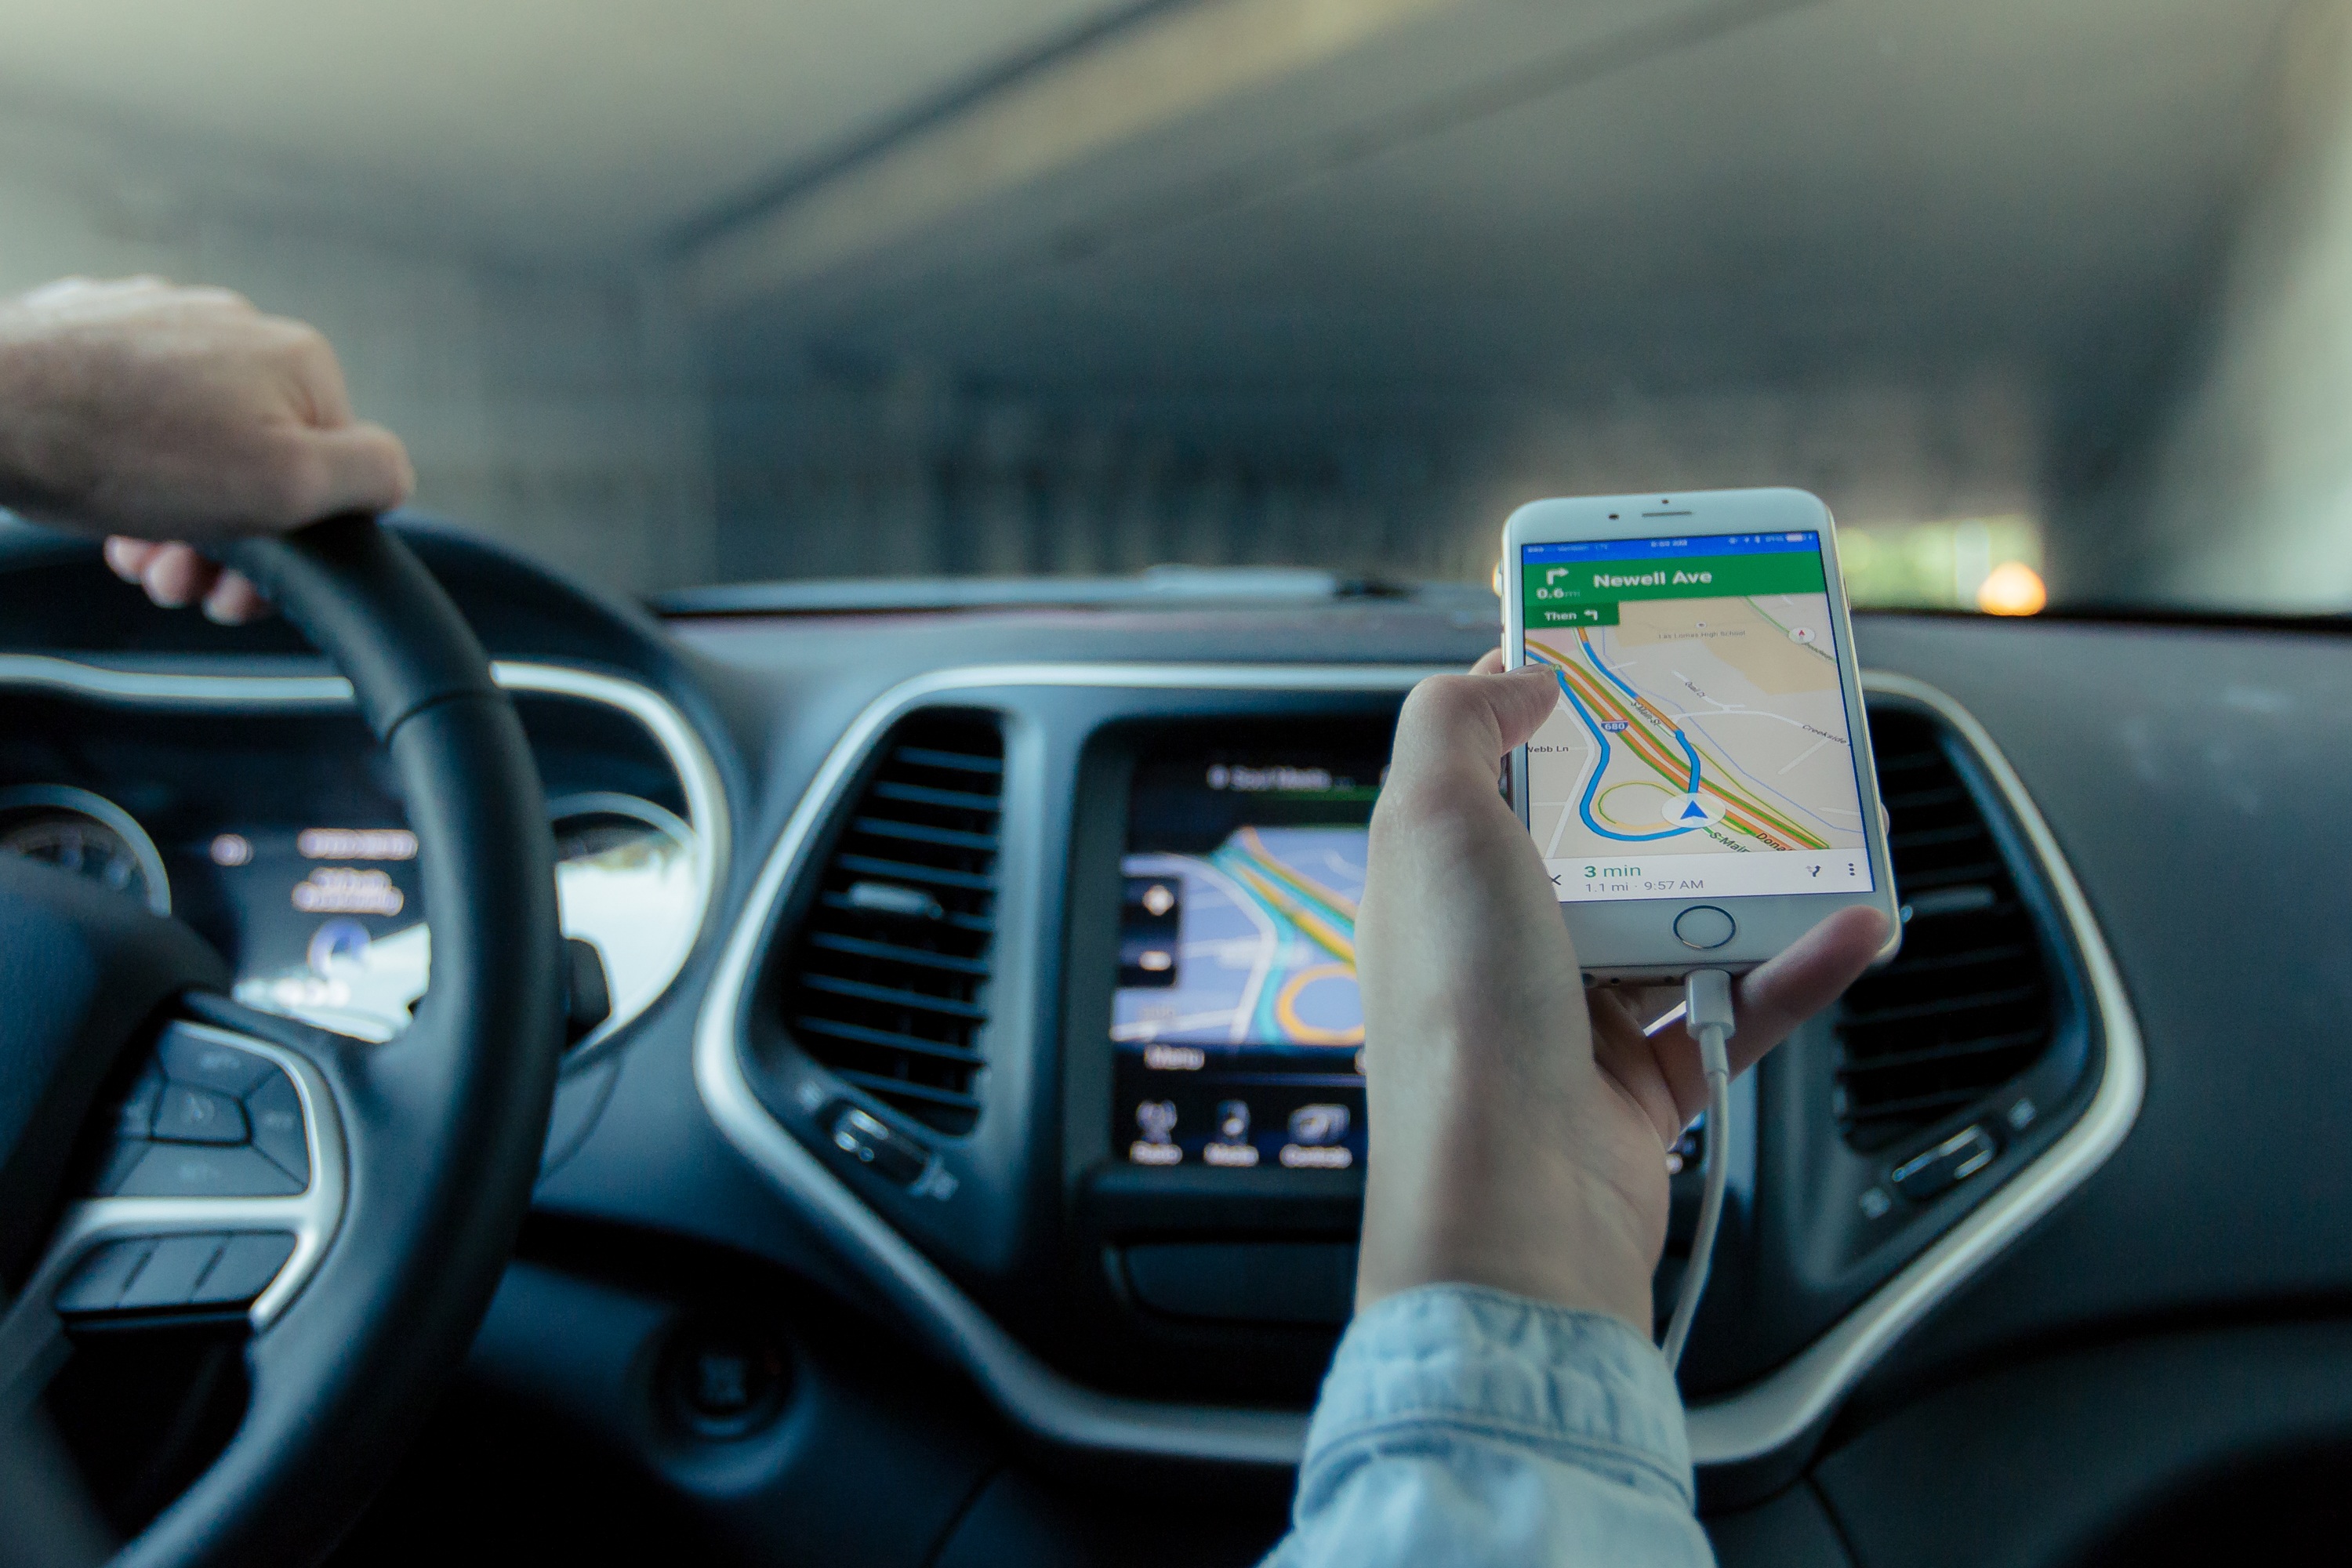
technology, car, driving, taxi, vehicle, drive, steering wheel, dash, directions, gps, guide, steer, app, sport utility vehicle, land vehicle, automobile make, automotive exterior, family car